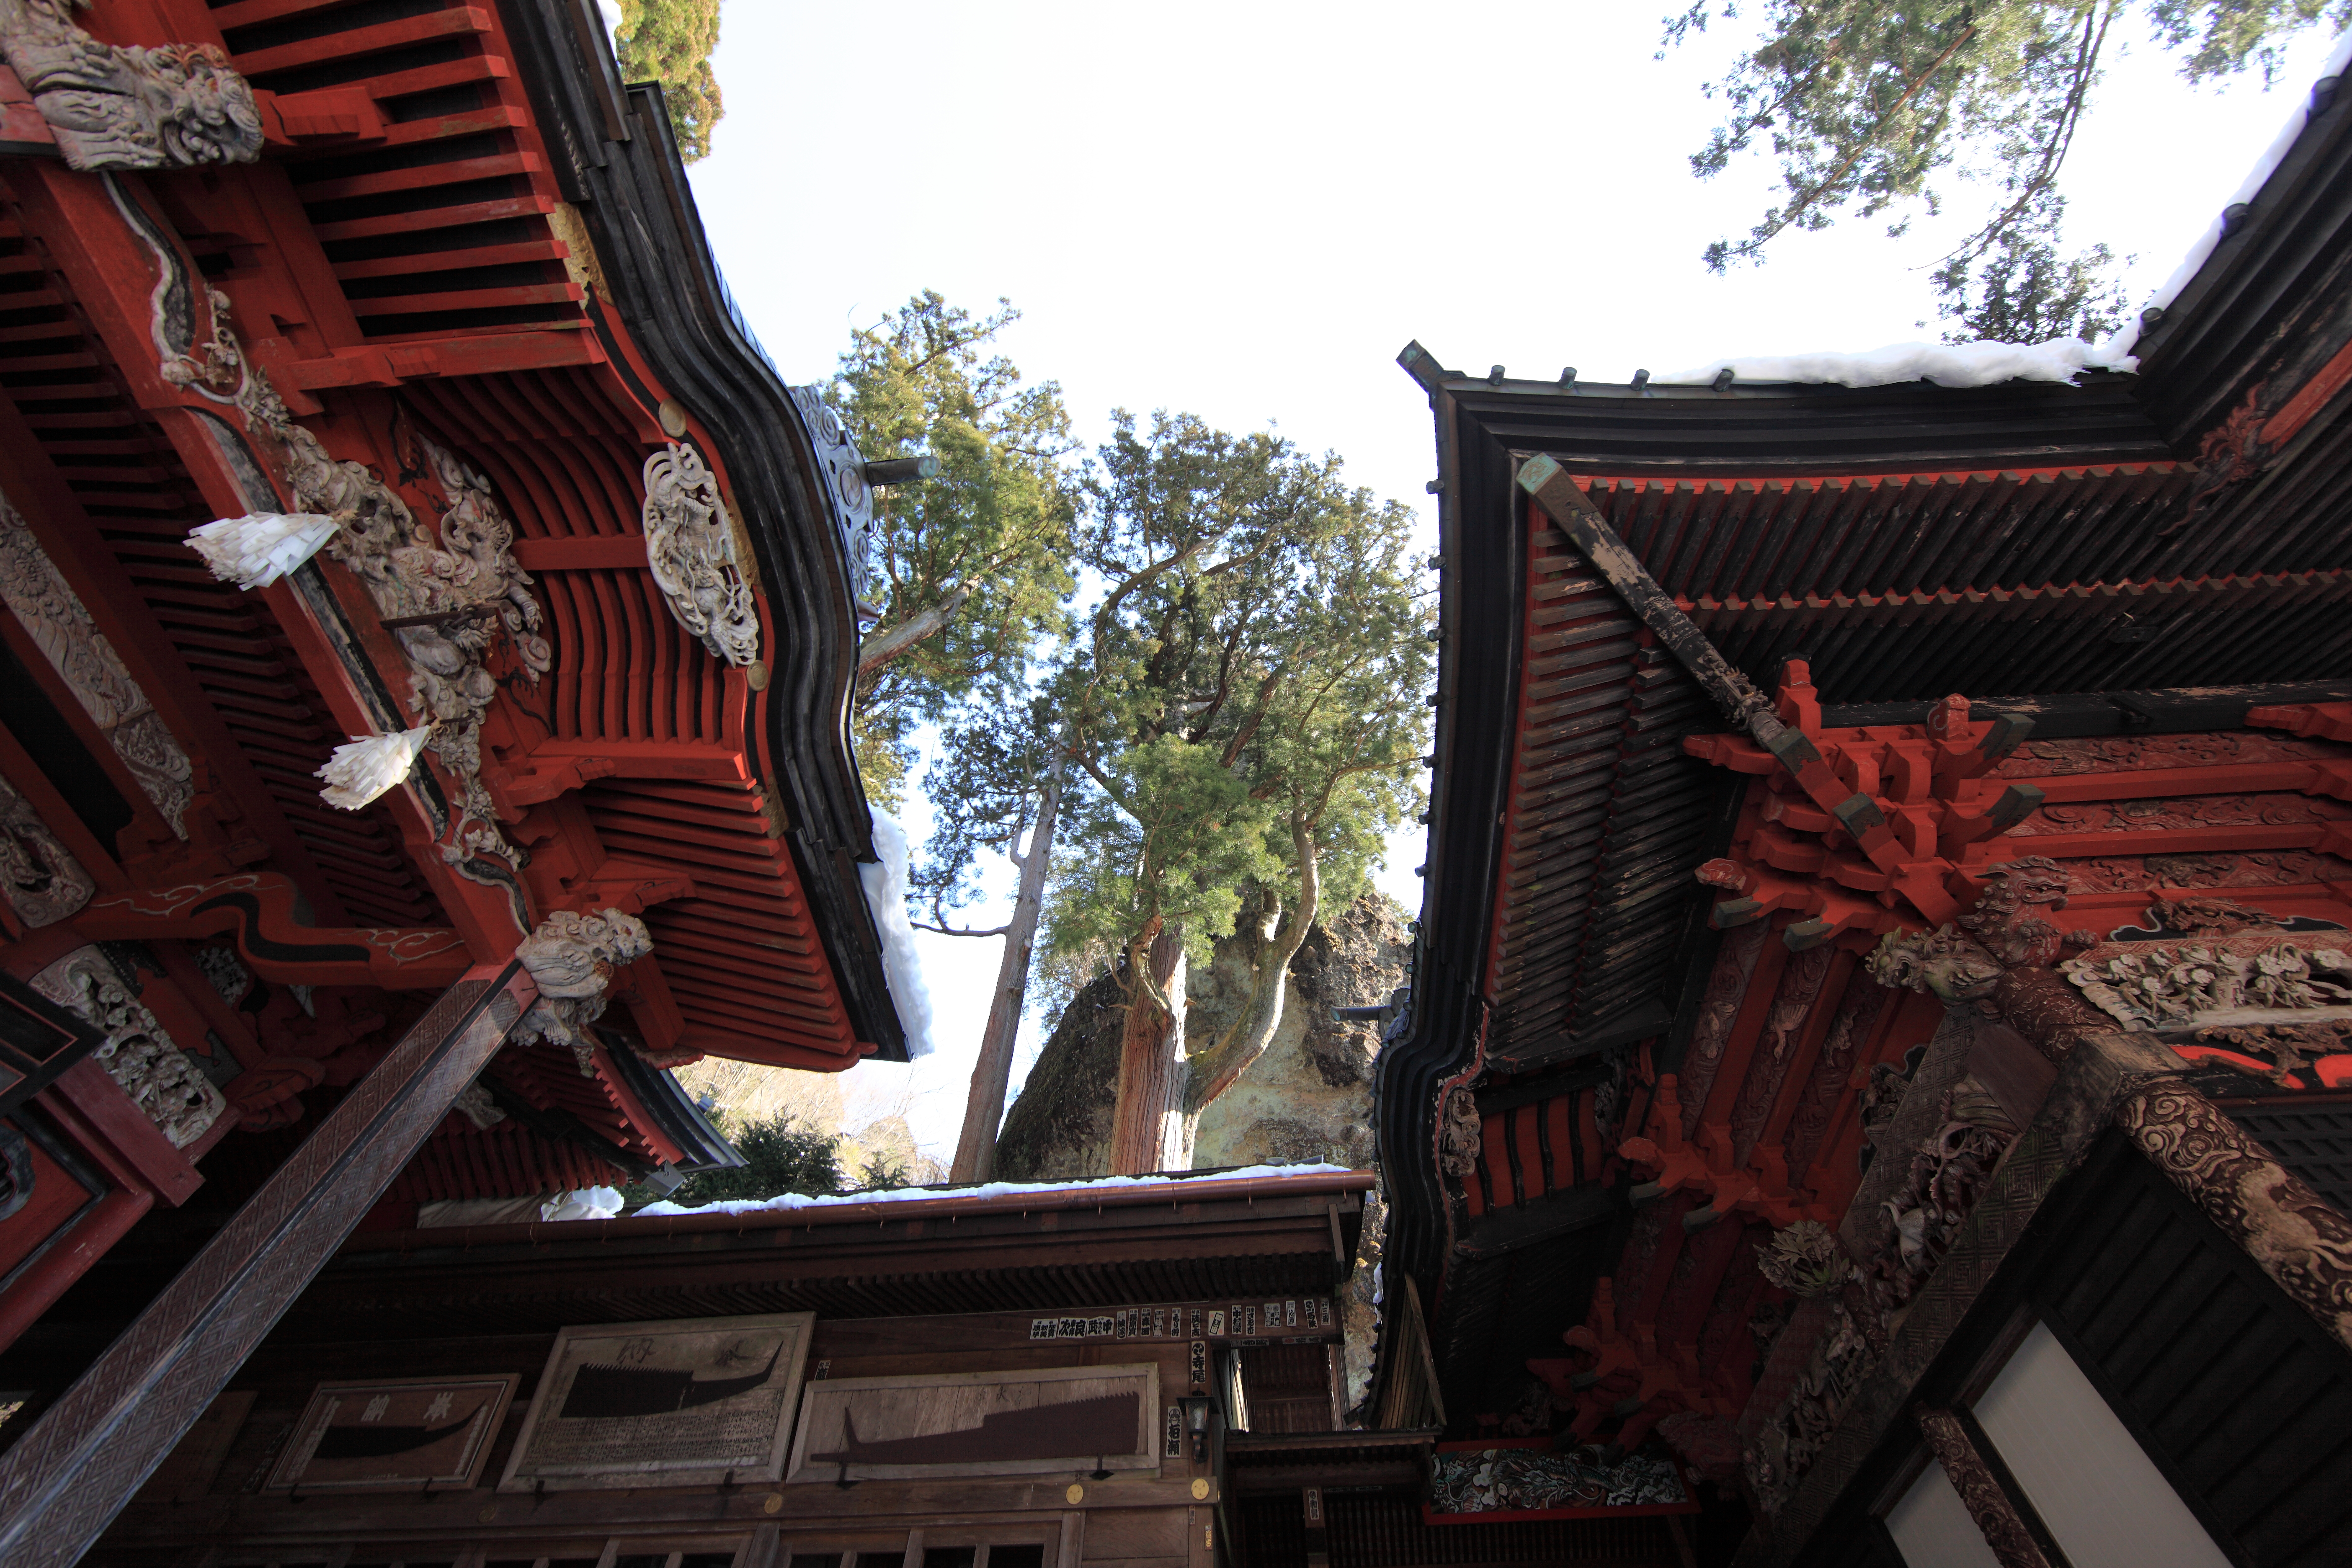
architecture, house, roof, building, travel, high, place of worship, religious, temple, japanese, shrine, 5d, style, hires, markii, traditional, hi, res, resolution, gunma, canonef14mmf28liiusm, takasaki, harunajinja, wat, shinto shrine